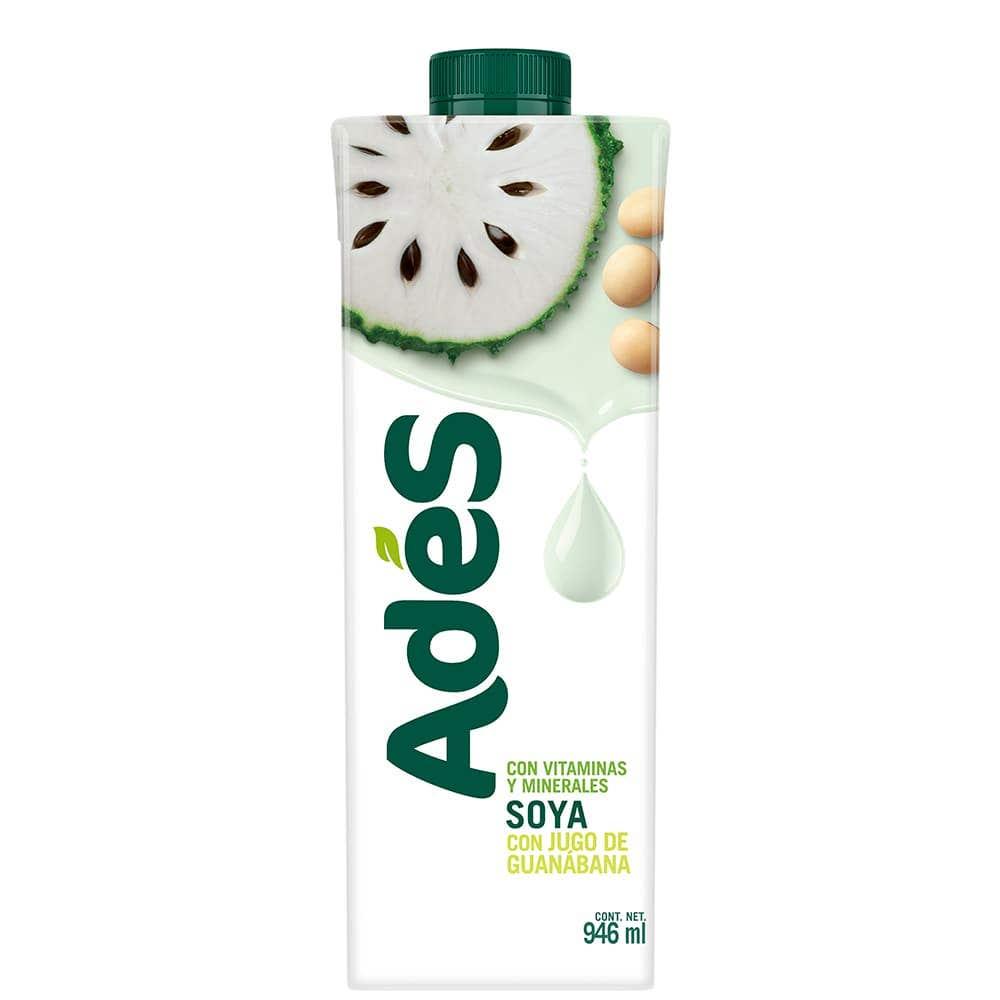
A soy-based AdeS drink with soursop pulp in a 946-milliliters cardboard carton